Vikingarännet

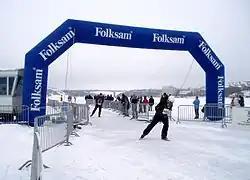
2010 finishing line in Stockholm

is a long distance ice skating race and tour skating event between Uppsala and Stockholm in Sweden. The race length is about 80km. There is also a